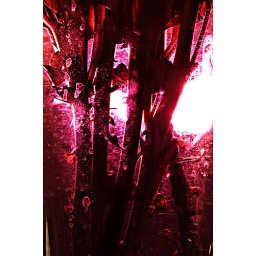
Flowers in a glass vase. The petals turned the water purple.